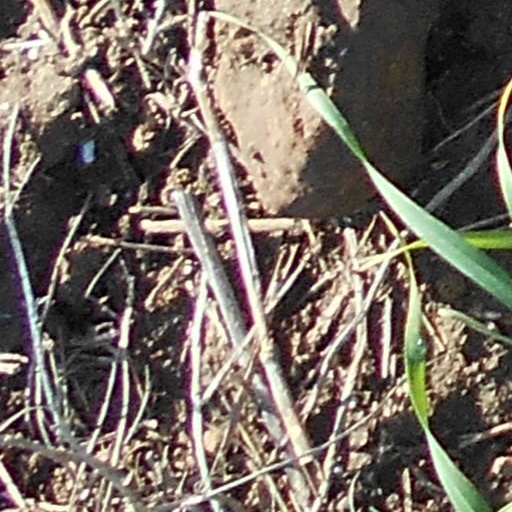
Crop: wheat